Dutch intervention in Bali (1906)

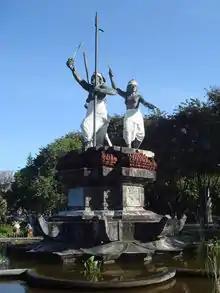
Monument to the 1906 Puputan, located in Taman Puputan, Denpasar, Bali.

The massacre is remembered locally as the "Badung Puputan" and is glorified as an example of resistance to foreign aggression. A huge bronze monument was elevated on the central square of Denpasar, where the royal palace used to stand, glorifying Balinese resistance in the Puputan.